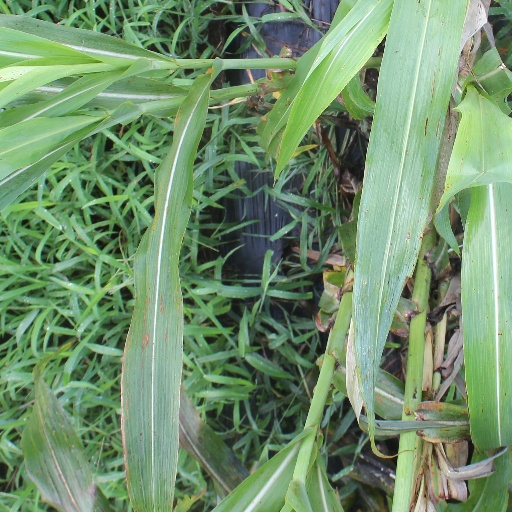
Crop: sorghum